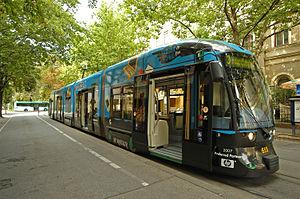
Le Tramway de Graz compte 9 lignes desservant la ville de Graz en Autriche.